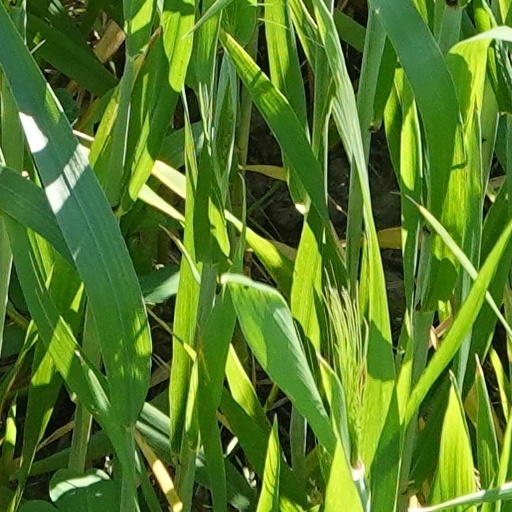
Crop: wheat